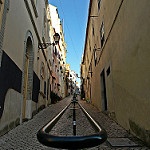
Scene: Outdoor